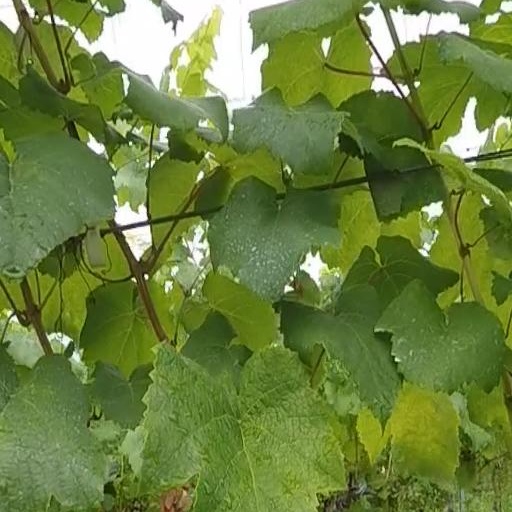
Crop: grape